Churchman Brook Dam

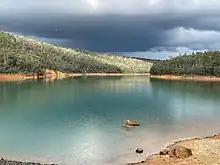
Churchman Brook Dam Lake

Churchman Brook Dam is an earth-fill embankment dam approximately southeast of Perth, Western Australia in the City of Armadale. The reservoir is a water source for Perth.